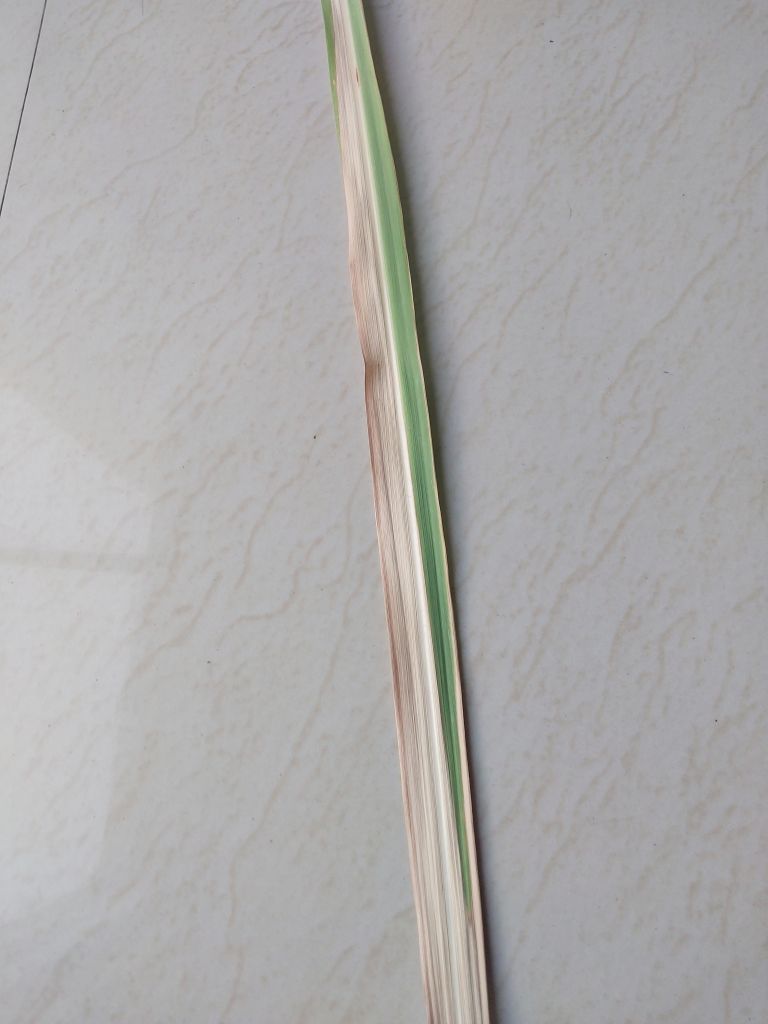
Label: Banded Chlorosis